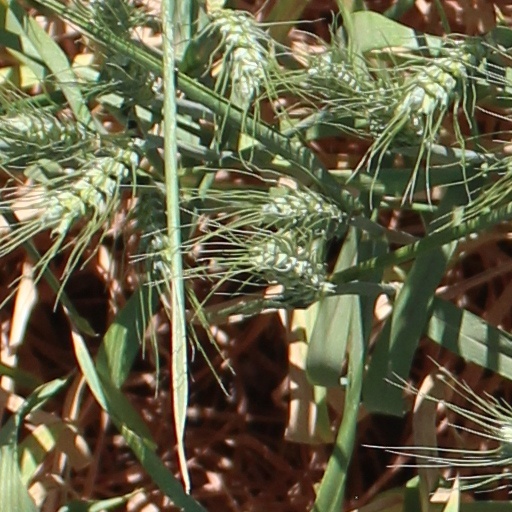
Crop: wheat